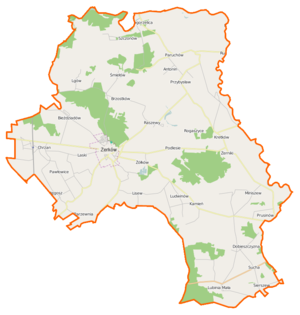
Żerków est une gmina mixte du powiat de Jarocin, Grande-Pologne, dans le centre-ouest de la Pologne. Son siège est la ville de Żerków, qui se situe environ 12 km au nord de Jarocin et 58 km au sud-est de la capitale régionale Poznań.